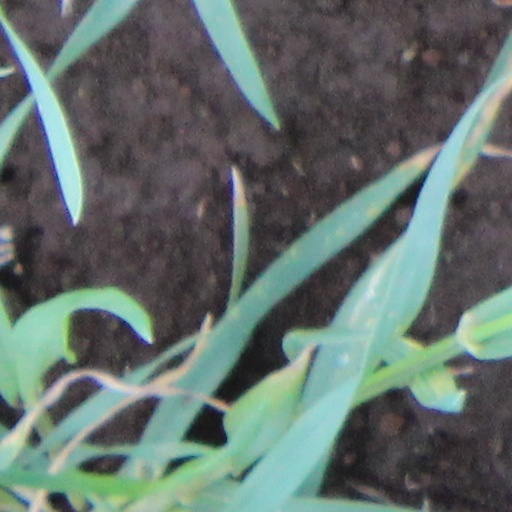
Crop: wheat